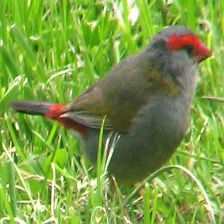
Species: RED BROWED FINCH
Scientific name: NEOCHMIA TEMPORALIS
ImageNet parent category: house_finch